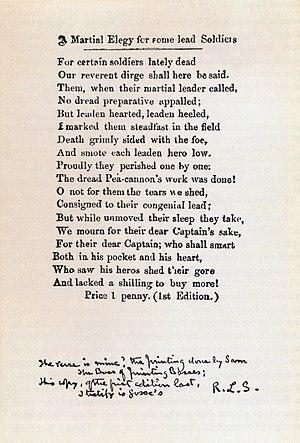
Emblèmes moraux est un recueil de poèmes de Robert Louis Stevenson illustré par l'auteur. Il se composait initialement de deux petites plaquettes de poésies et de gravures, toutes deux publiées à quelques dizaines d'exemplaires à Davos en 1882. Stevenson en est à la fois l'auteur, l'illustrateur, le graveur et, en association avec son beau-fils Lloyd Osbourne, alors âgé de treize ans, l'éditeur. Le titre d'Emblèmes moraux a été repris pour une édition collective posthume, publiée en 1921, rassemblant plusieurs plaquettes de Stevenson, pour la plupart illustrées par lui et initialement imprimées à Davos, entre 1881 et 1882, par Lloyd Osbourne. Les éditions originales des Emblèmes moraux, très rares, sont recherchées et appréciées tant pour leurs qualités graphiques et littéraires que pour leur dimension ludique.